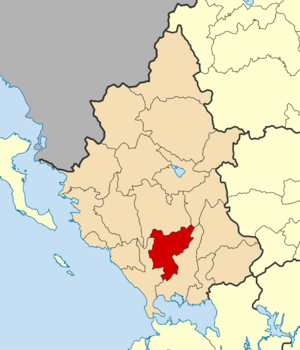
La Grèce est organisée depuis le 1ᵉʳ janvier 2011 en 13 régions et 325 dèmes.
Le dème de Ziros est une circonscription administrative située dans le district régional de Préveza de la périphérie d'Épire en Grèce.